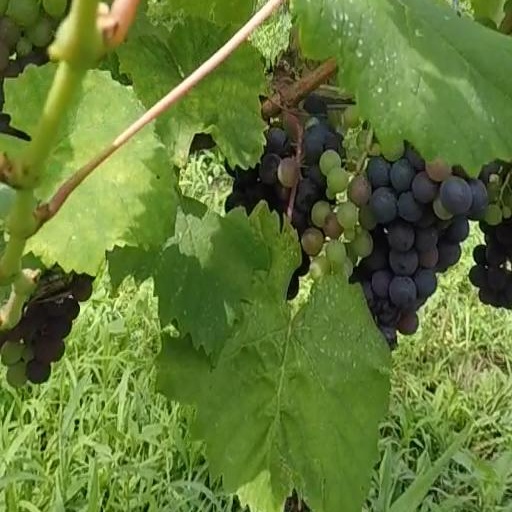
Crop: grape